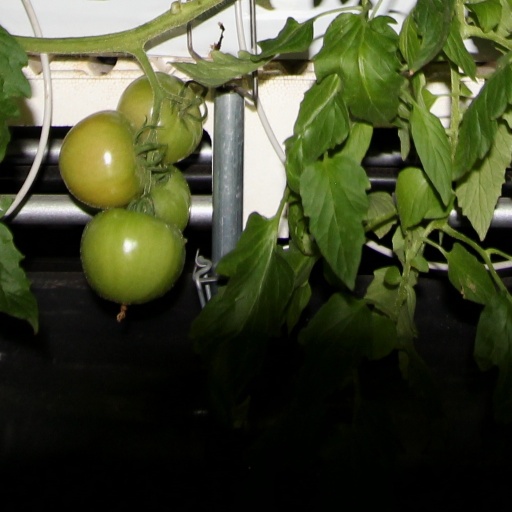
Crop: tomato